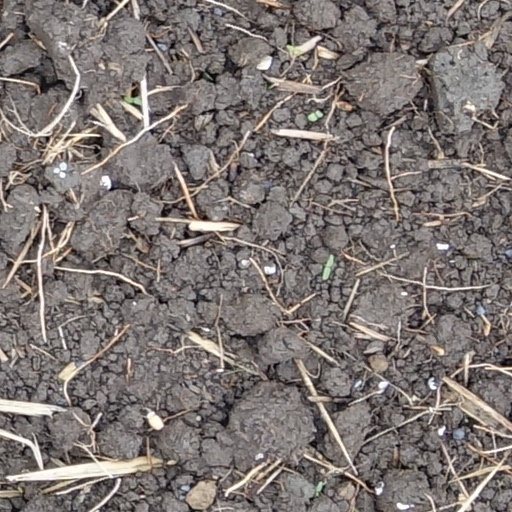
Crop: wheat